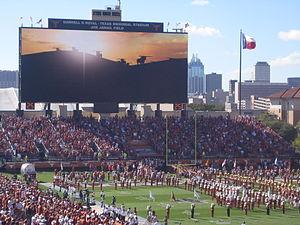
Tableau d'affichage Godzillatron. 日本語: ダクトロニクスの製品「ゴジラトロン (Godzillatron)」."
Le Darrell K. Royal-Texas Memorial Stadium est un stade de football américain de 100 119 places situé sur le campus de l'université du Texas à Austin dans la ville de Austin au Texas. L'équipe de football américain universitaire des Texas Longhorn Athletics évolue dans cette enceinte inaugurée le 27 novembre 1924 qui comptait alors 27 000 places. Ce stade est la propriété de l'Université du Texas à Austin.